Mo'Nique

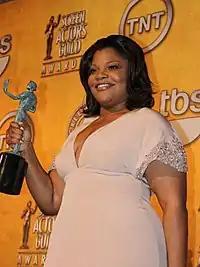

Mo'Nique's first play was Eve Ensler's Obie Award-winning production of "The Vagina Monologues" in March 2002. Mo'Nique, Ella Joyce ("Roc"); Wendy Raquel Robinson ("The Steve Harvey Show" and "The Game") and Vanessa Bell Calloway ("What's Love Got to Do with It"), were the first all black celebrity cast to perform "The Vagina Monologues". Produced by YYP & Associates, the show was directed by playwright and director Yetta Young as well as co-produced by Kellie R. Griffin, Lisa D. Washington and Anita Cal. Mo'Nique is the author of the best-selling book "Skinny Women Are Evil: Notes of a Big Girl in a Small-Minded World". She also released a 2006 cookbook called "Skinny Cooks Can't Be Trusted". Mo'nique was part of the Washington, D.C., WHUR radio show with George Wilborn. In 2006, she occasionally filled in for afternoon personality Michael Baisden when his contract with ABC Radio was in the process of getting renewed.